Monmouthshire and Brecon Canal

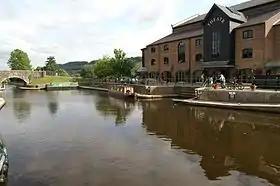
Theatr Brycheiniog

This canal was first proposed in 1792 as a separate venture, to link Brecon to the River Usk near Caerleon. The Monmouthshire proprietors invited their potential competitors to alter the plans to create a junction with the Monmouthshire Canal at Pontymoile near Pontypool and share the navigation from there to Newport. An act of Parliament, the (33 Geo. 3. c. 96), was passed on 28 March 1793, allowing the newly formed canal company to raise £100,000 in shares, with an additional £50,000 if required, and to construct railways to link the canal to mines, quarries and iron works.